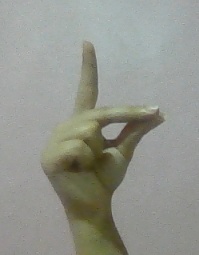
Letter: ta